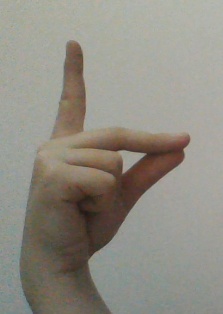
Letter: ta